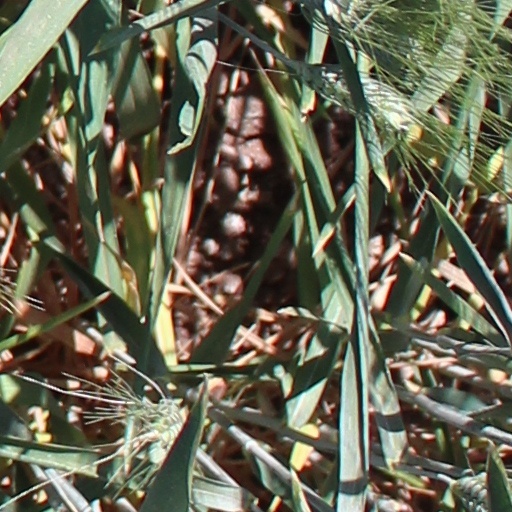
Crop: wheat